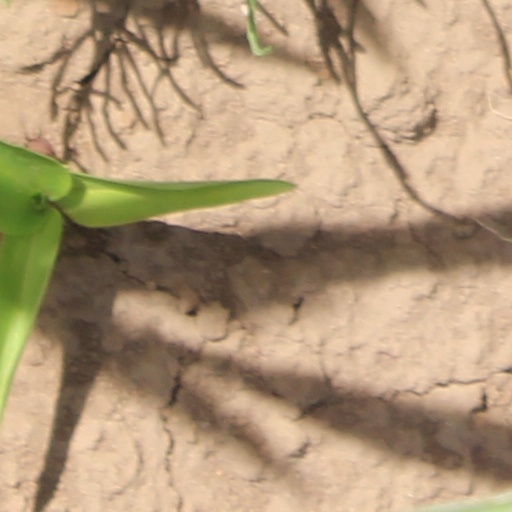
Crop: wheat